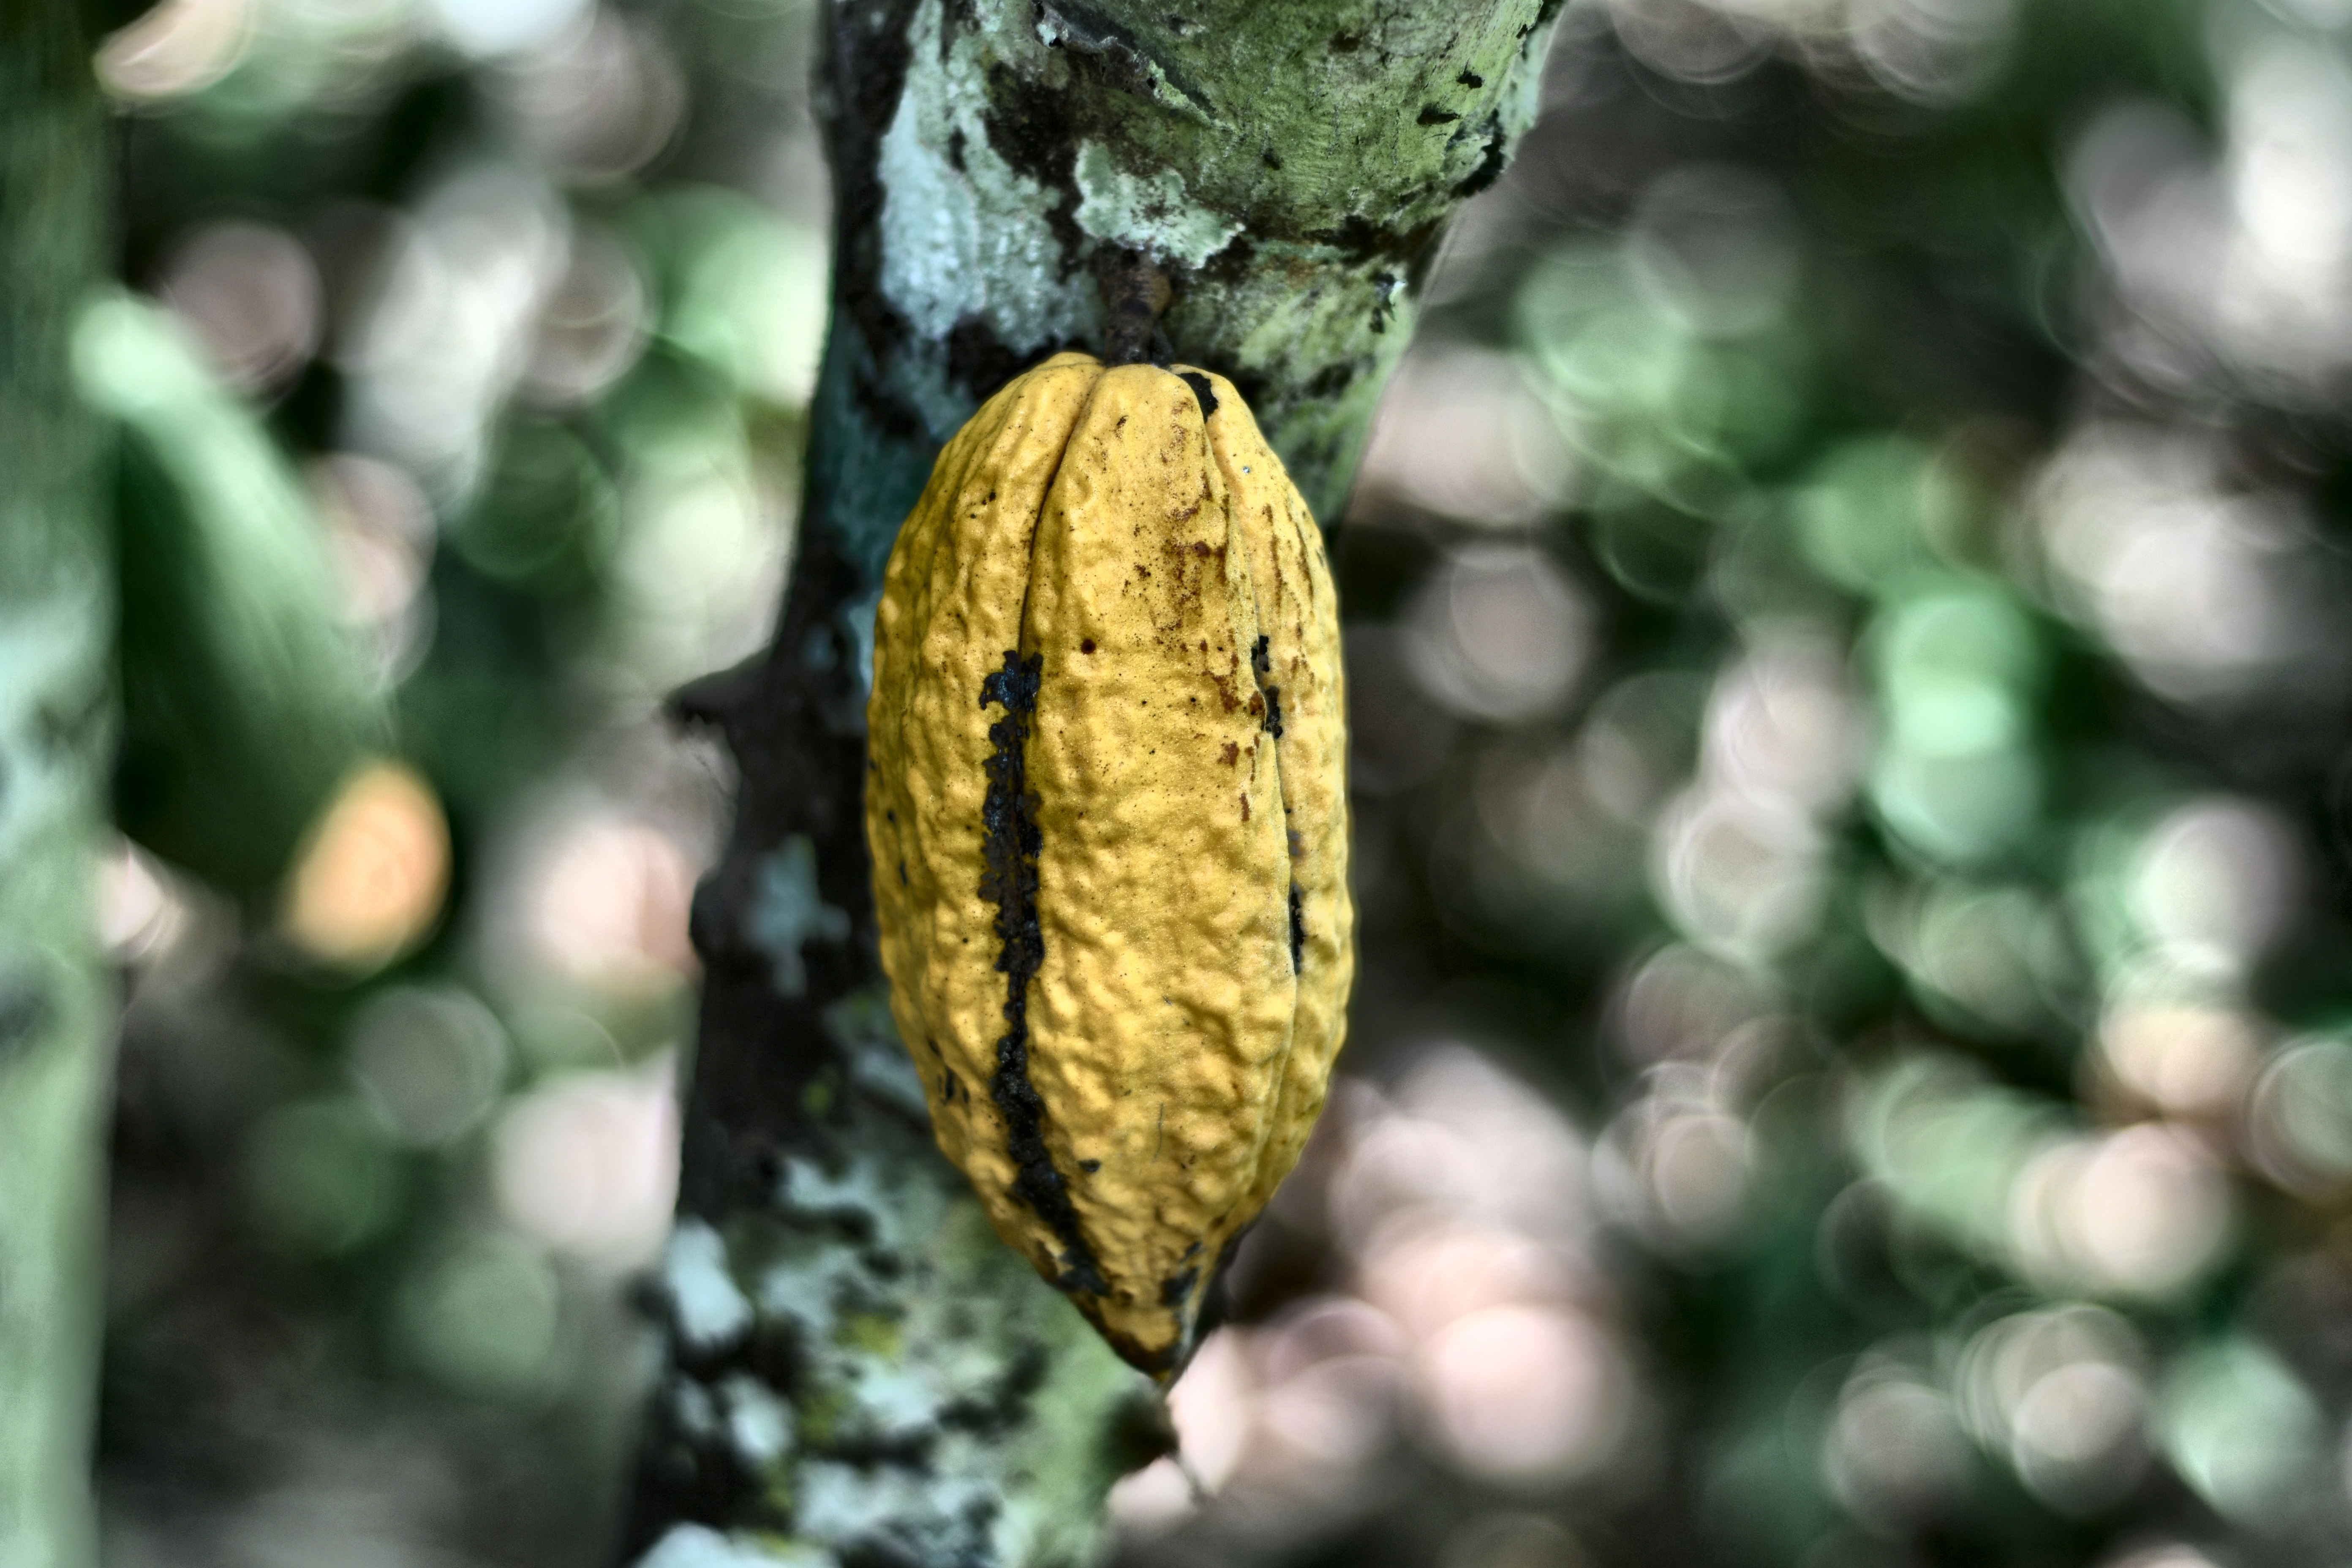
Maturity: mature
Variety: Angoleta